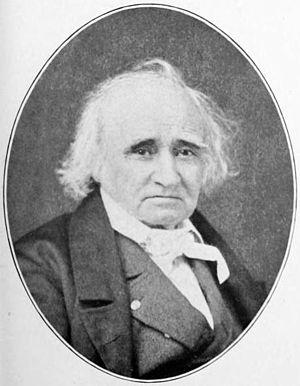
Henry Marie Brackenridge, né le 11 mai 1786 à Pittsburgh et mort dans la même ville le 18 janvier 1871, est un écrivain, avocat, juge américain et membre au Congrès américain de la Pennsylvanie.